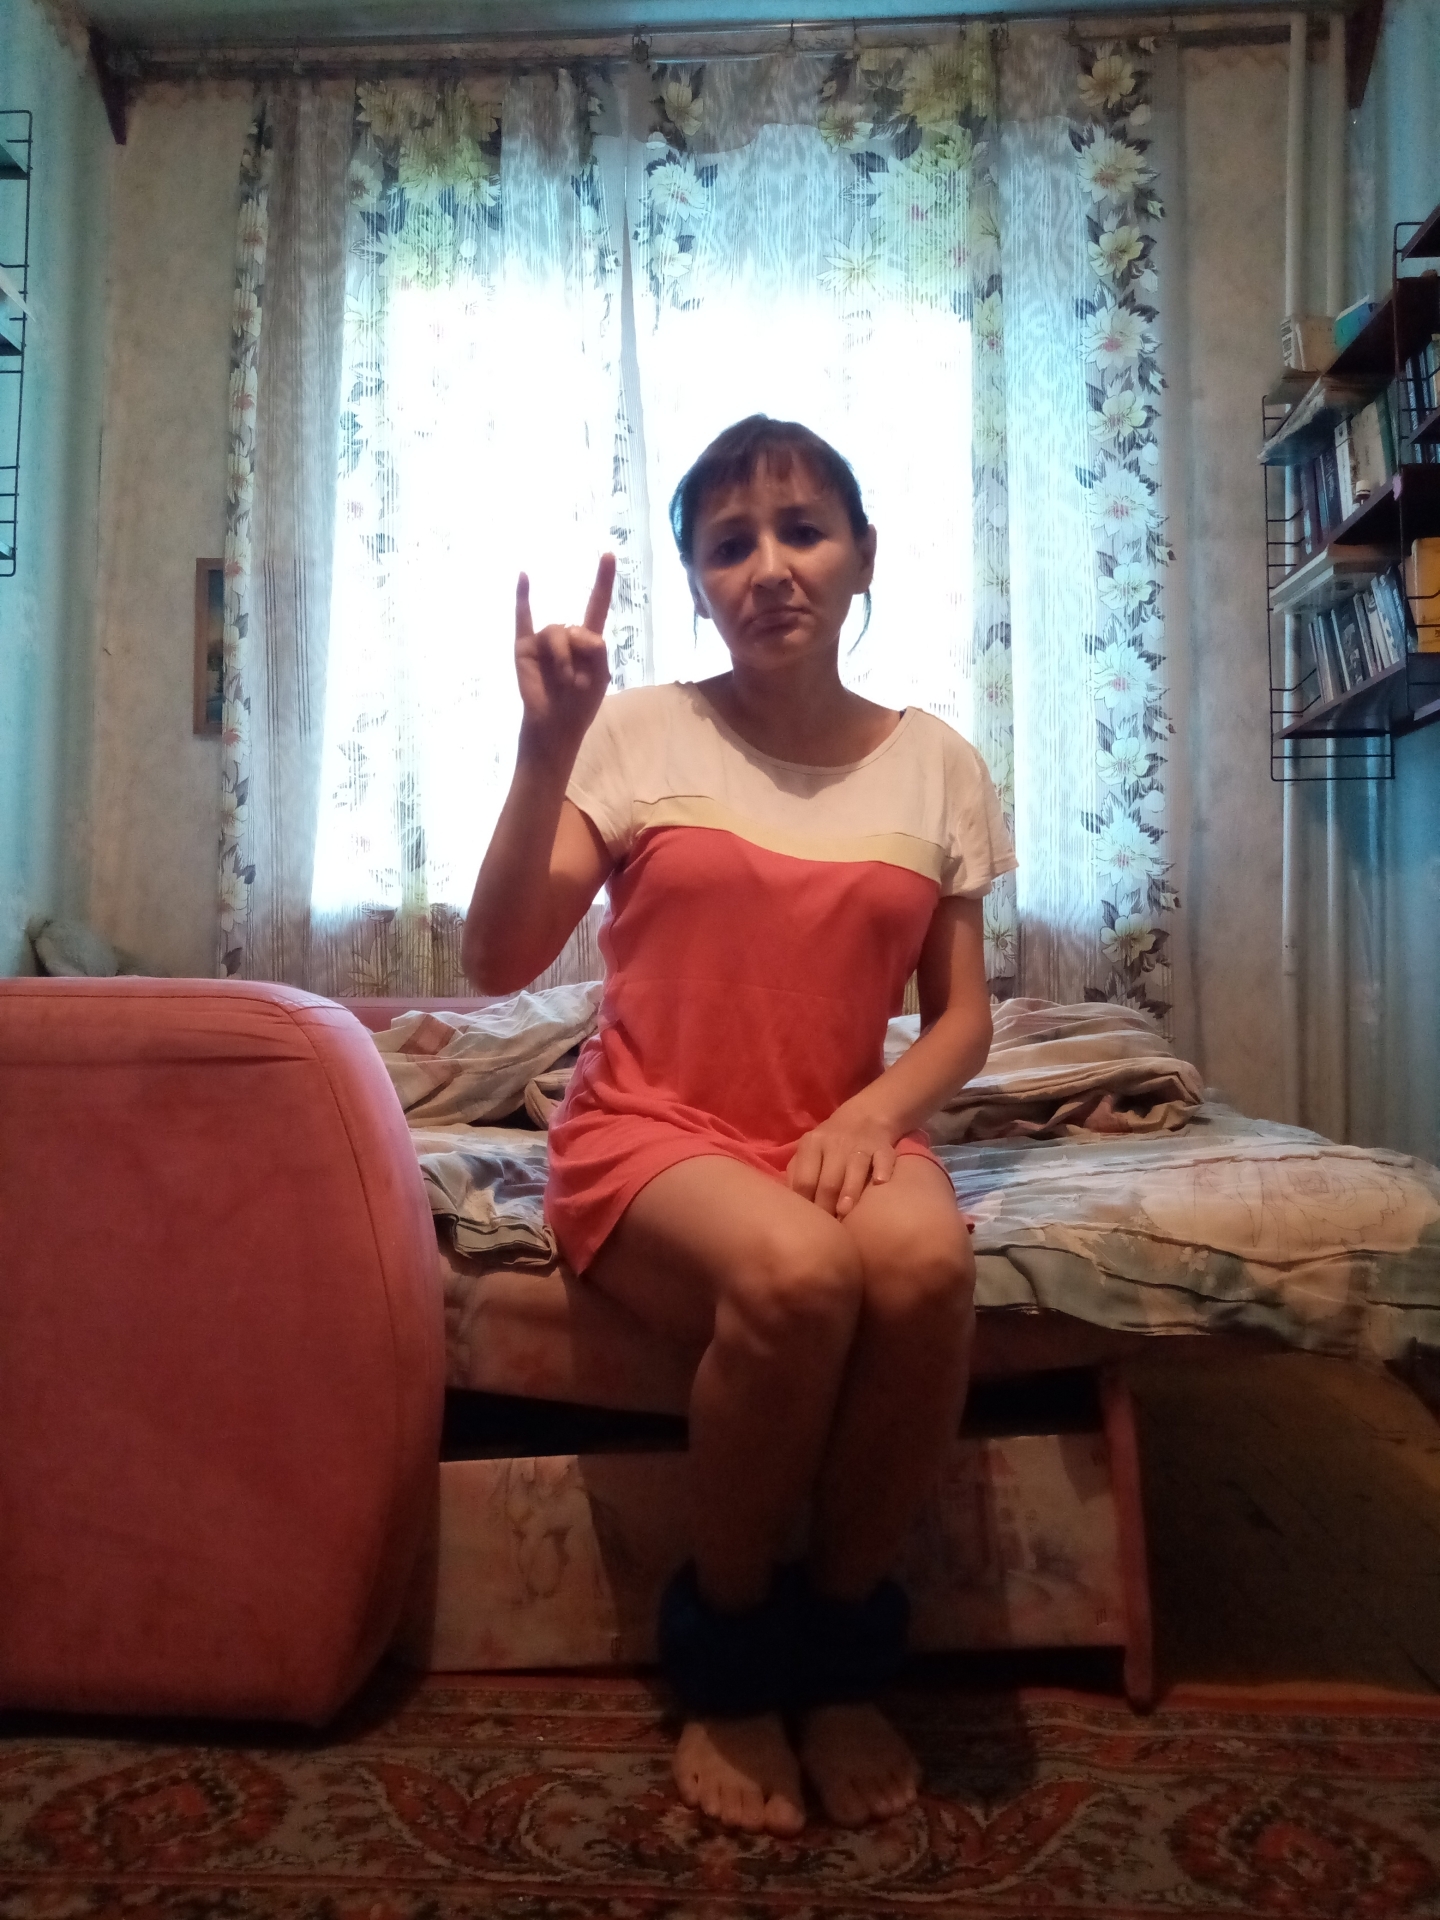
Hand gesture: rock